Muthiri kinaru

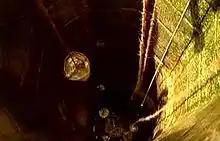
Patham drawn from Muthirikkinaru; inner view of the well

In the then Travancore society, the discriminatory laws of purity and pollution were very sensitive in places of bathing, and in acts involving the use of water. Demarcation of separate places for the different castes for bathing and drawing water, and a strict enforcement of this discriminated separation through regulations, social and political, along with a strong religious sanction, was the order of the day. As a general custom, the lower castes were prohibited from drawing water from public wells and ponds. The upper caste people had separate wells so that they could avoid the presence and pollution of the lower caste people. Those who, be it a member of the caste fold or one from outside of it, ventured to transgress these demarcated spaces were penalised with severe corporal punishments, or even eliminated unceremoniously.